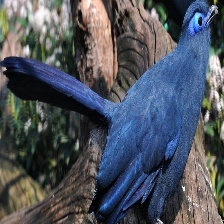
Species: BLUE COAU
Scientific name: COUA CAERULEA